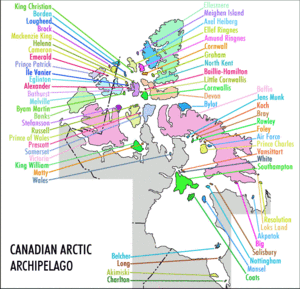
L'archipel Arctique, parfois appelé archipel arctique canadien, est un archipel canadien situé à l'extrême nord du continent américain. D'une superficie d'environ 1 424 500 km², il regroupe 36 563 îles, couvrant une grande partie du Nord canadien, soit la majeure partie du Nunavut et une partie des Territoires du Nord-Ouest.